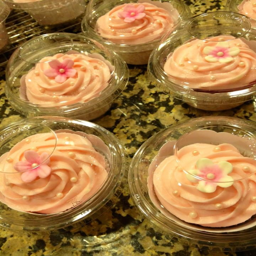
cupcake treats as a favors